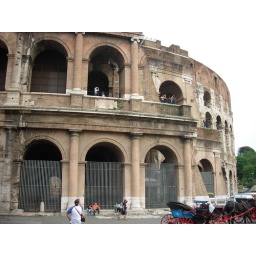
Randy is the guy in the white shirt filming in the picture.